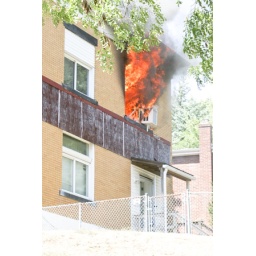
a house fire started from a emptied ashtray into a wastebasket.....no one hurt......2 dogs in the basement rescued